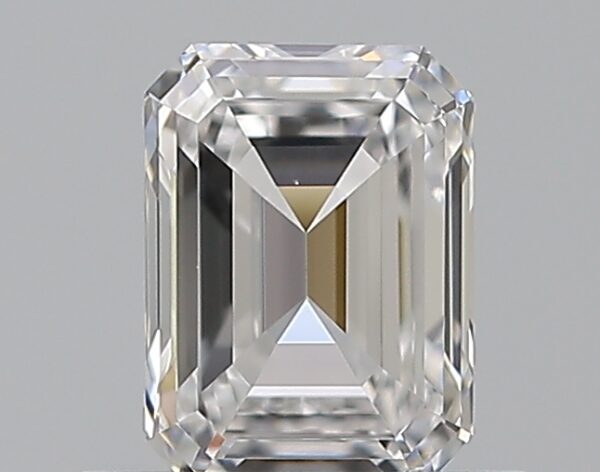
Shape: emerald
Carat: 0.66
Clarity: VVS2
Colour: D
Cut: EX
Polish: EX
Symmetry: VG
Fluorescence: N
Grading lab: GIA
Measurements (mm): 5.77 x 4.24 x 2.61